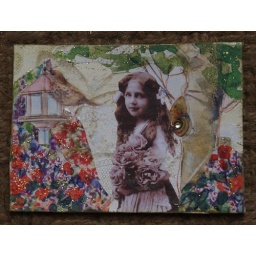
girl in a forest